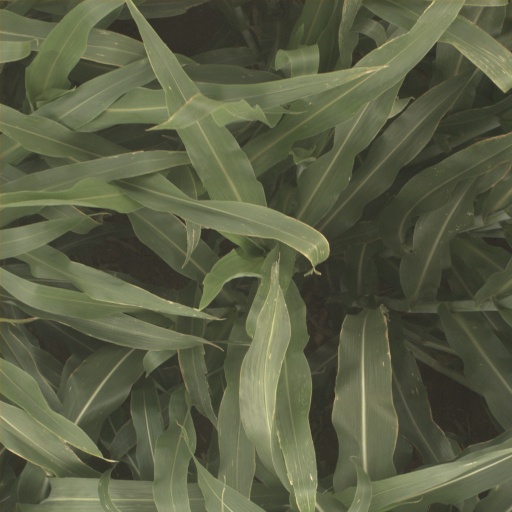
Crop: sorghum